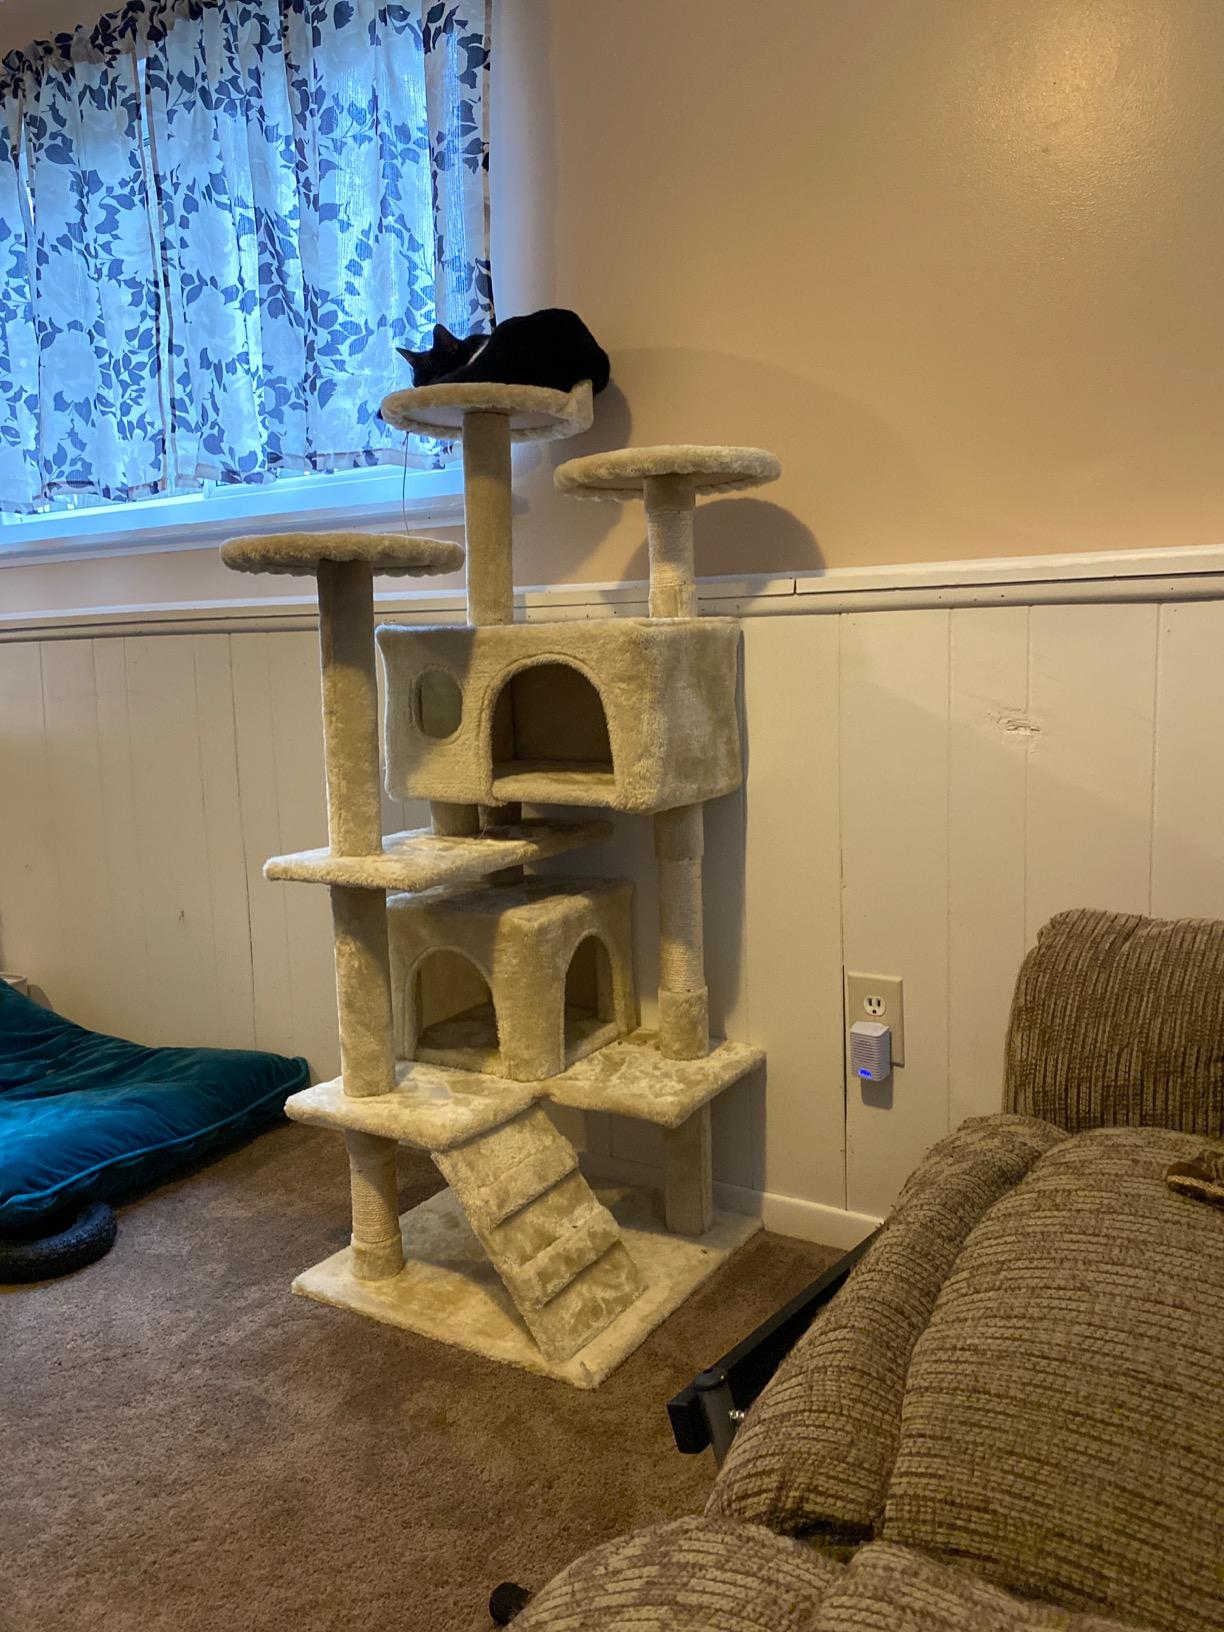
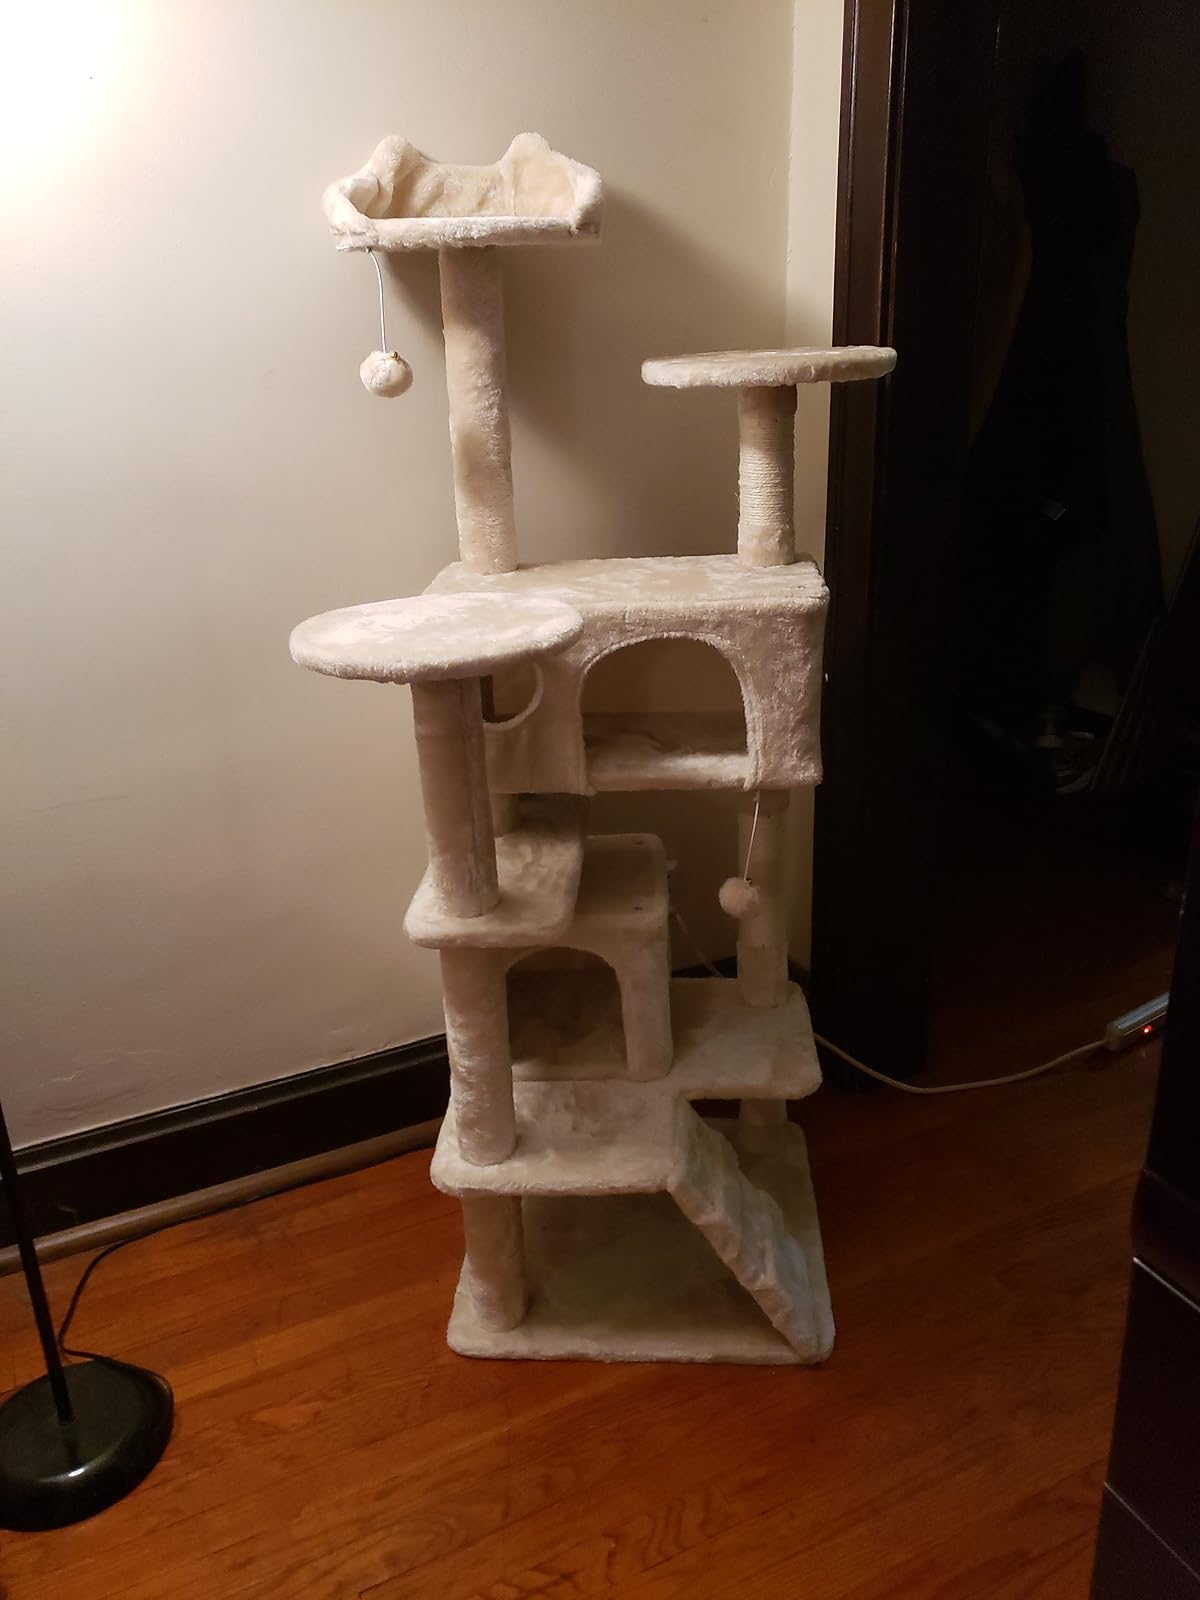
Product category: items_cat tree
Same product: yes